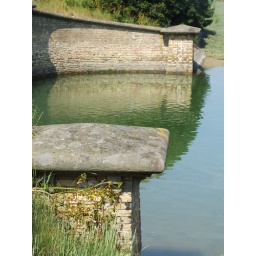
for the road bridge which crosses a tributary of the River Adur near Shoreham.